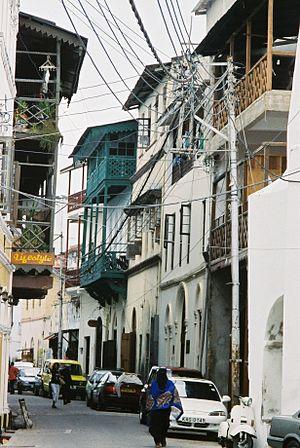
Kenya - Mombasa - Sir Mbarak Hinawy Road dans l'ancienne ville
Cet article recense les sites inscrits au patrimoine mondial au Kenya.